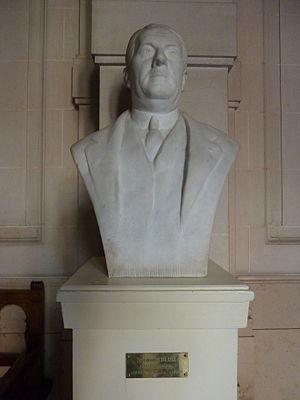
Fernand Blum
L'histoire des bourgmestres de Schaerbeek commence avec André Goosens, premier maire sous le régime français.
Fernand Édouard Corneille Blum était un homme politique libéral et bourgmestre.